The Sicilian Checkmate

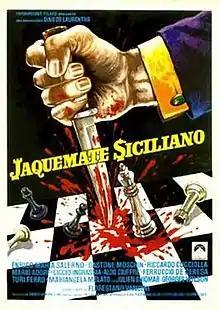

The Sicilian Checkmate is a 1972 Italian crime-drama film directed by Florestano Vancini.